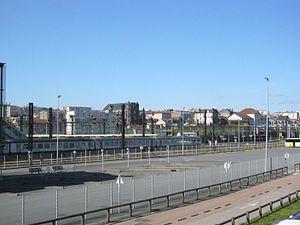
Le parking des véhicules de la gare routière du Centre intermodal d'échanges de Limoges (CIEL)
Le centre intermodal d'échanges de Limoges, plus connu sous l'acronyme CIEL, et nommé provisoirement centre intermodal d'échanges et de liaisons, est un pôle intermodal de transports situé sur le site de la gare de Limoges-Bénédictins, à Limoges.